Transatlantic Trophy

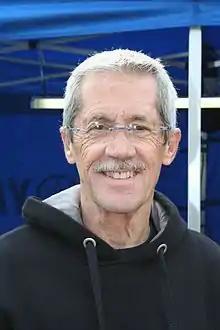
Steve Baker (pictured in 2016) was the top points scorer in 1976

Yamaha motorcycles entered the series for the first time this year with the Yamaha TZ750. Britain won the series 416-401 although American Kenny Roberts was the top scorer with 4 wins. Roberts bike, which was fitted with the newly introduced slick tyres, nearly failed scrutineering for "bald tyres".